Lee Seol (actress, born 1993)

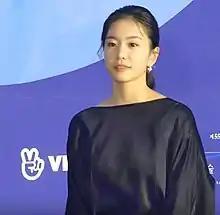
Lee in 2019

Lee Seol (April 13, 1993), born Kang Min-jung, is a South Korean actress. She is best known for her role in the television series "Less Than Evil" (2018–2019), which earned her a Baeksang Arts Award nomination.